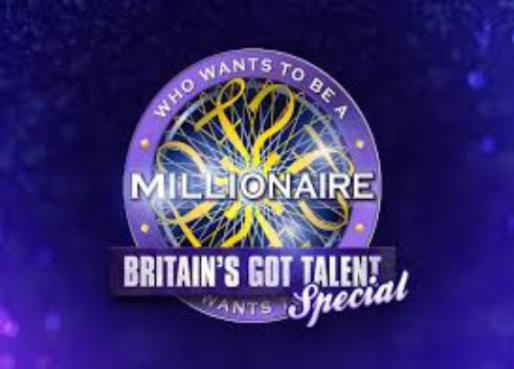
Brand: millonario
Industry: Others